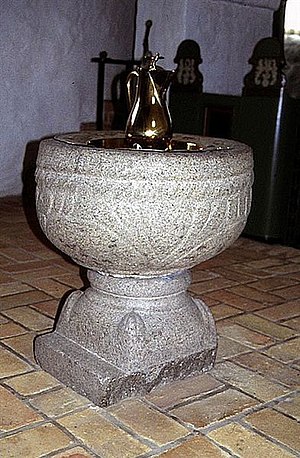
Vindum Kirke
Døbefont
Vindum Kirke, Viborg Kommune, døbefont
Vindum Kirke er en kirke i Vindum Sogn Middelsom Herred, Viborg Amt, nu Viborg Kommune. Apsis, kor og skib er opført i romansk tid af fint tilhugne granitkvadre over en profileret dobbeltsokkel. Den romanske bygning har profilerede gesimser. Begge døre er bevaret med et par helsøjler og buestik omkring et tympanonfelt, norddøren er tilmuret, syddøren er stadig i brug. I nordmuren er bevaret flere rundbuevinduer, alle er åbne men noget udvidet i lysåbningen. Tårnet er opført i sengotisk tid, nederst er benyttet en del genanvendte kvadre øverst teglsten. Tårnet krones af et spir fra 1700-tallet med løgkuppel og lanterne, denne bygningsdetaljer kan minde om bygmesteren Nicolaus Hinrich Rieman, der bl.a. har udført tårnet til Vor Frelser kirke i Horsens, tårnoverbygningen blev udført under Janus de Friedenreich, der ejede Vindum Overgård 1708-55.